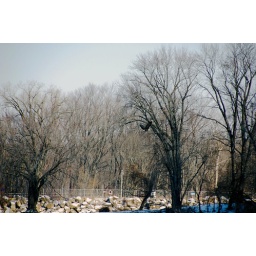
This eagle is flying by the trees on the island by Starved Rock state park.